Kofa Mountains

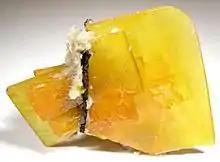
Wulfenite specimen from the old King of Arizona mine

The Kofa Mountains (Yavapai: Wi:kasayeo) of Yuma and La Paz counties in Arizona is the central mountain range of the Kofa National Wildlife Refuge. The range lies about 60 miles northeast of Yuma in the southwestern part of the state. Kofa Wilderness takes up 547,719 acres of the refuge, making it the second largest wilderness area in Arizona. The equally extensive Castle Dome Mountains comprise the southern refuge border; the western end of the Tank Mountains are in the southeast of the wildlife refuge, and the New Water Wilderness in the New Water Mountains ends the extension of the Kofa National Wildlife Refuge to the north. Scenic "King Valley" is south of the Kofa Mountains between the Castle Dome Mountains.